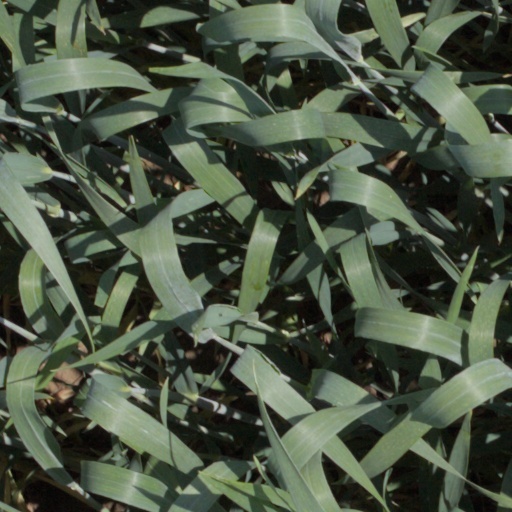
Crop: wheat